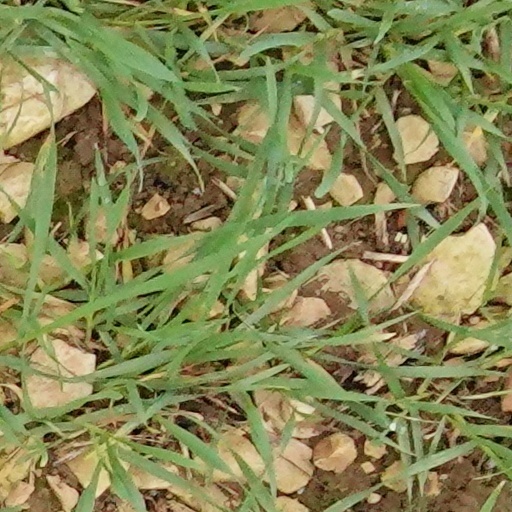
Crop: wheat